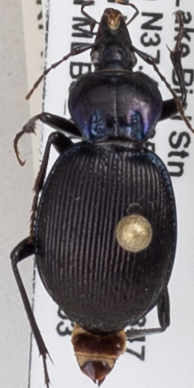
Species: Sphaeroderus stenostomus lecontei
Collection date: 2018-07-03
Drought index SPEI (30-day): -0.916
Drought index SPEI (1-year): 0.42
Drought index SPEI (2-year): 0.406